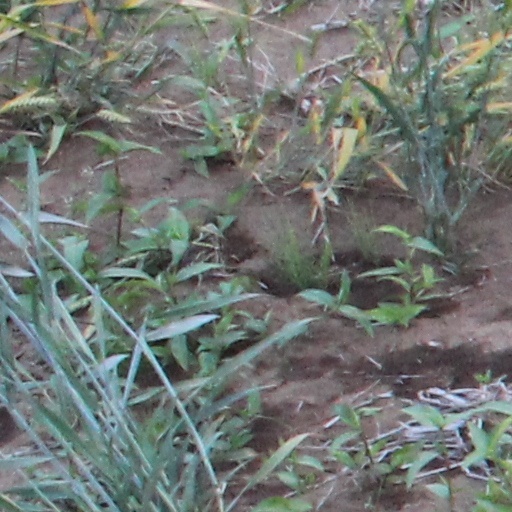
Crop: wheat